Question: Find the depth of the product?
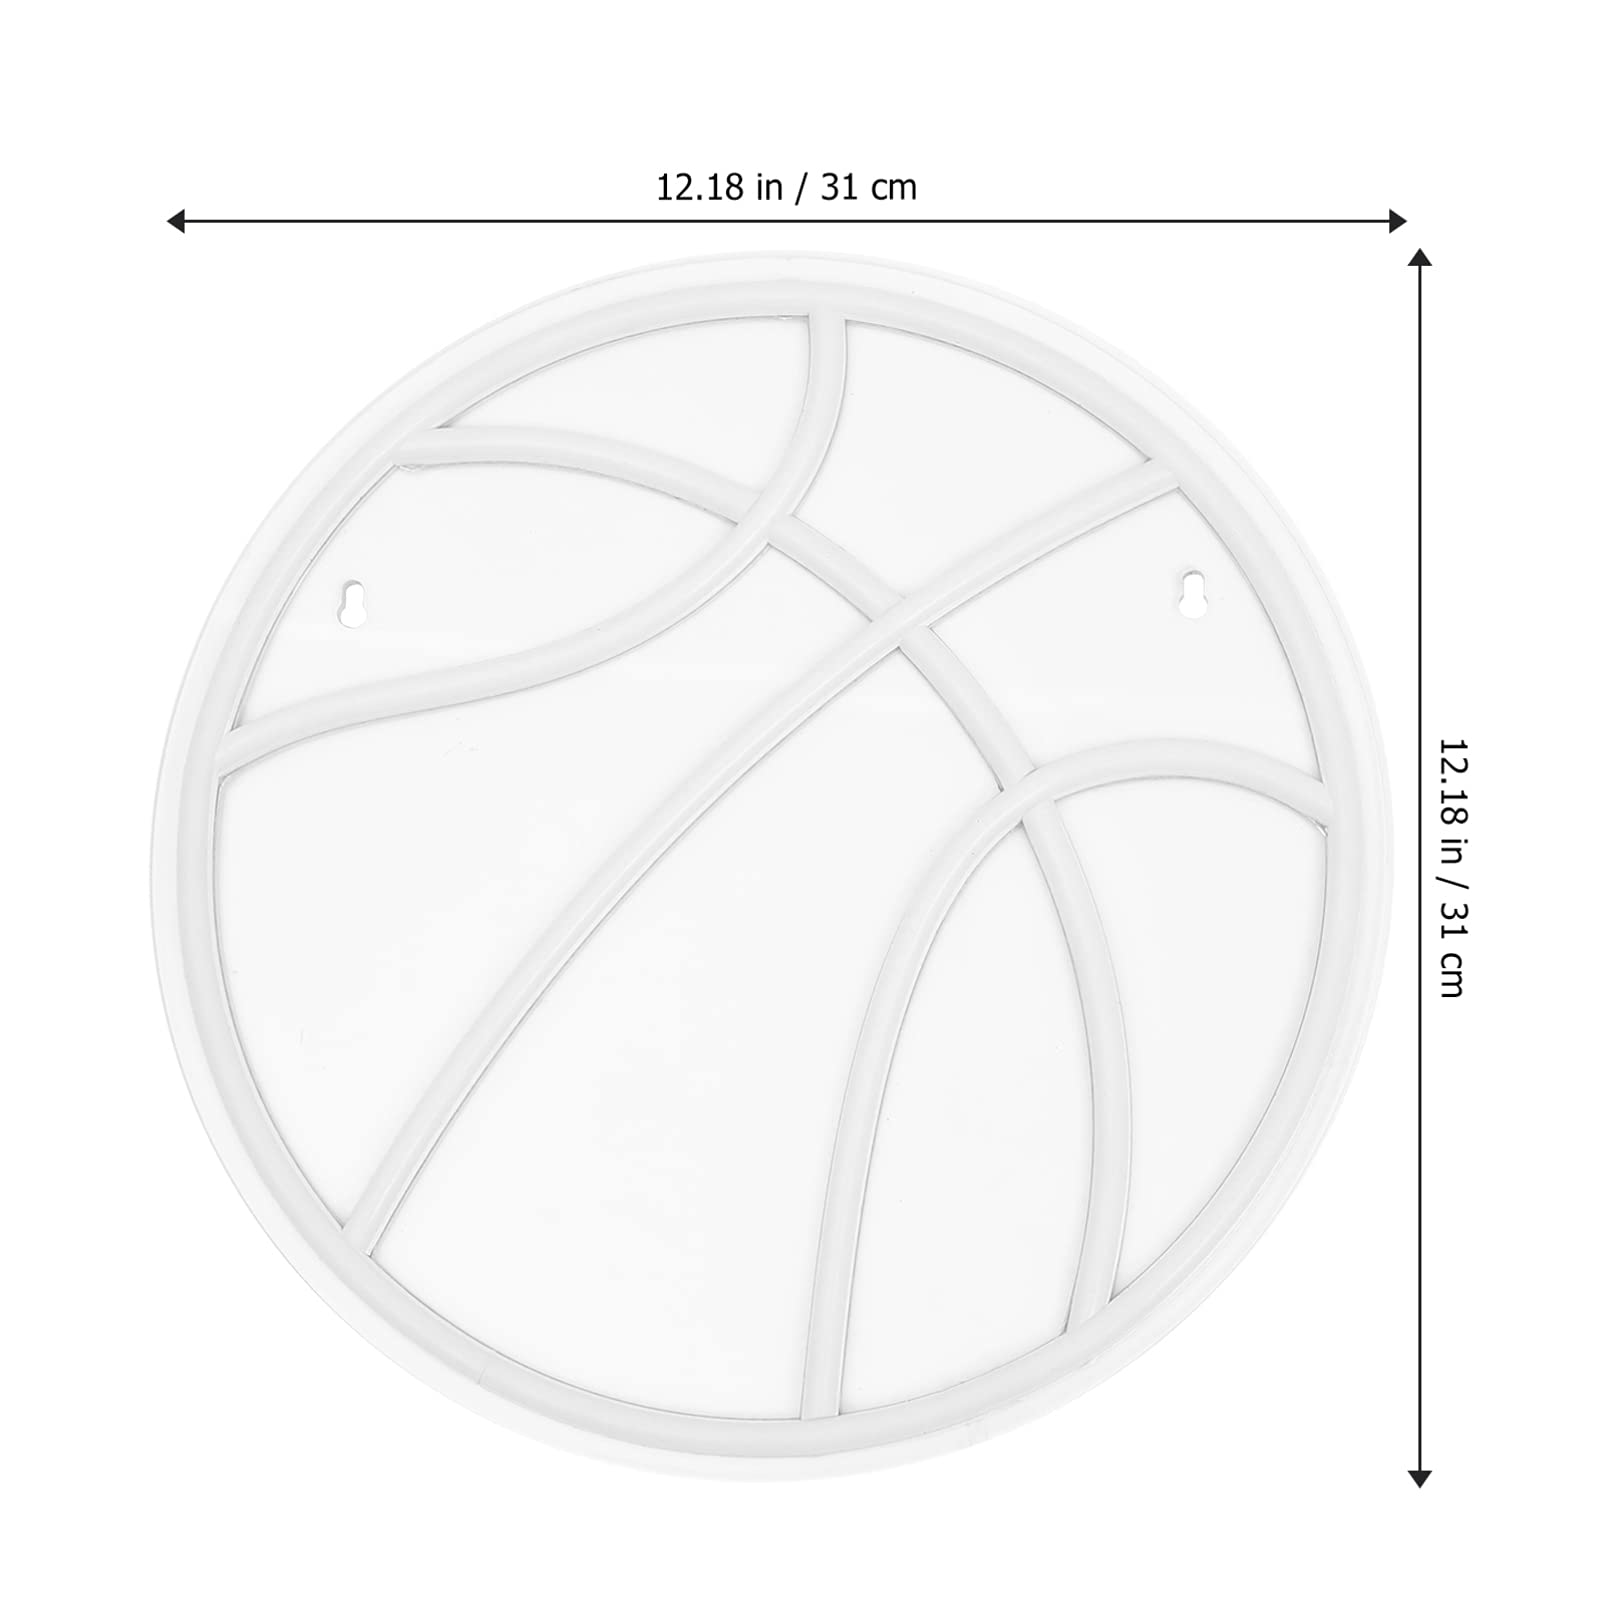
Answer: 12.18 inch